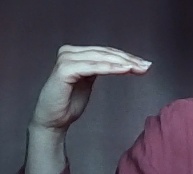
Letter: haa